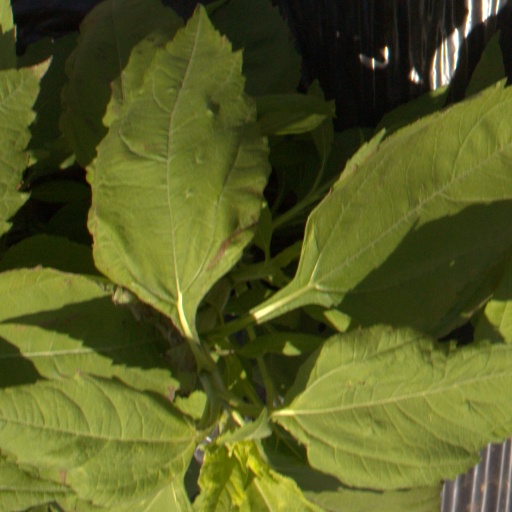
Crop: Jerusalem artichoke